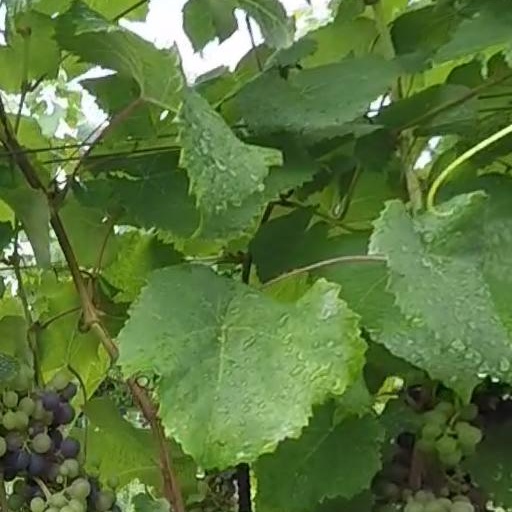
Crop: grape